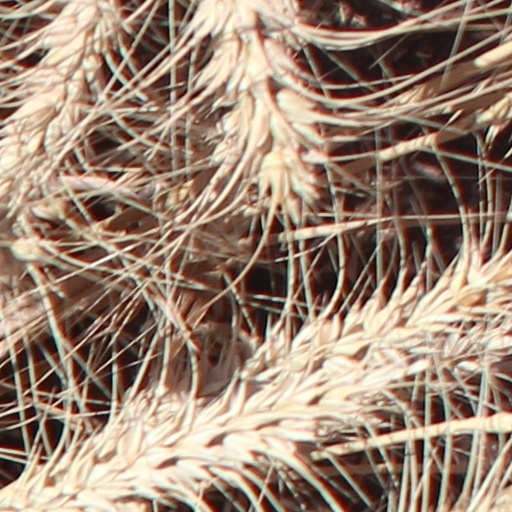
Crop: wheat